South African Class 6E1, Series 8

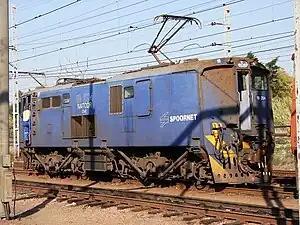
Cab 1 of Class 18E no. 18-204, ex Class 6E1 no. E1972, Capital Park, Pretoria, 16 May 2013

Beginning in 2000, Spoornet began a project to rebuild Series 2 to 11 Class 6E1 locomotives to Class 18E, Series 1 and Series 2 at the Transnet Rail Engineering workshops at Koedoespoort. In the process the cab at the no. 1 end was stripped of all controls and the driver's front and side windows were blanked off to have a toilet installed, thereby forfeiting the locomotive's bi-directional ability.